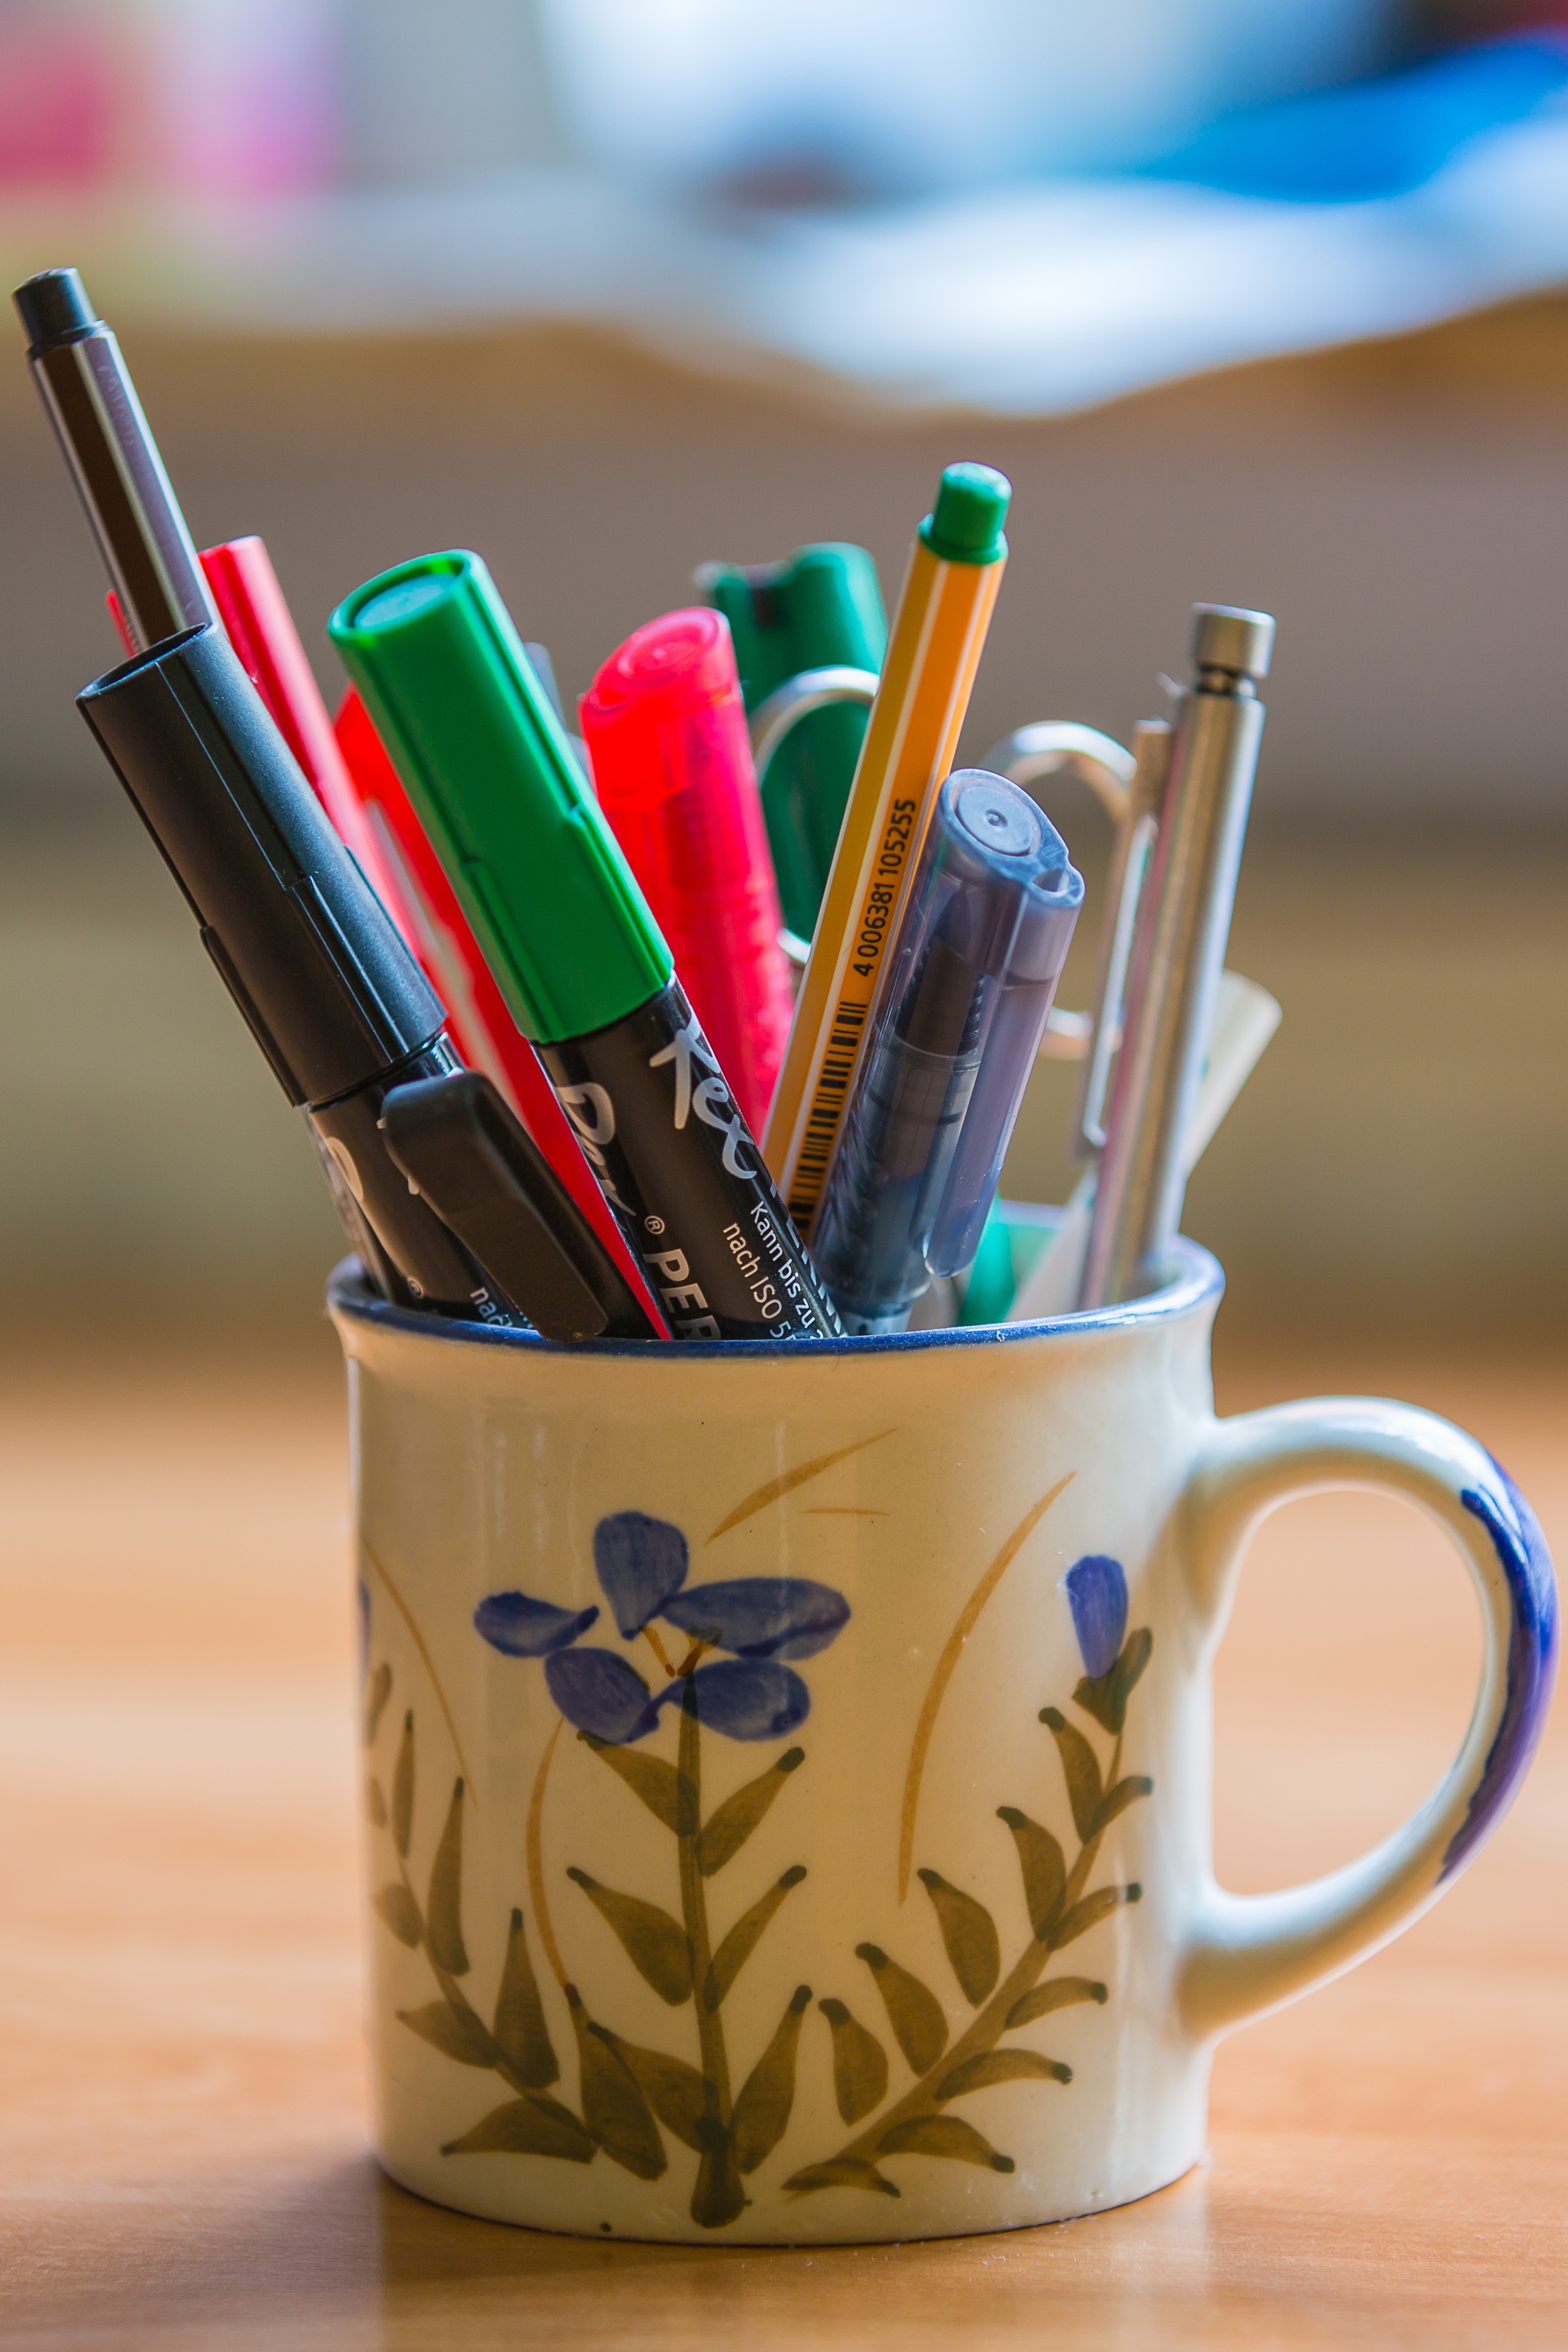
pencil, color, office, art, leave, office accessories, office supplies, writing tool